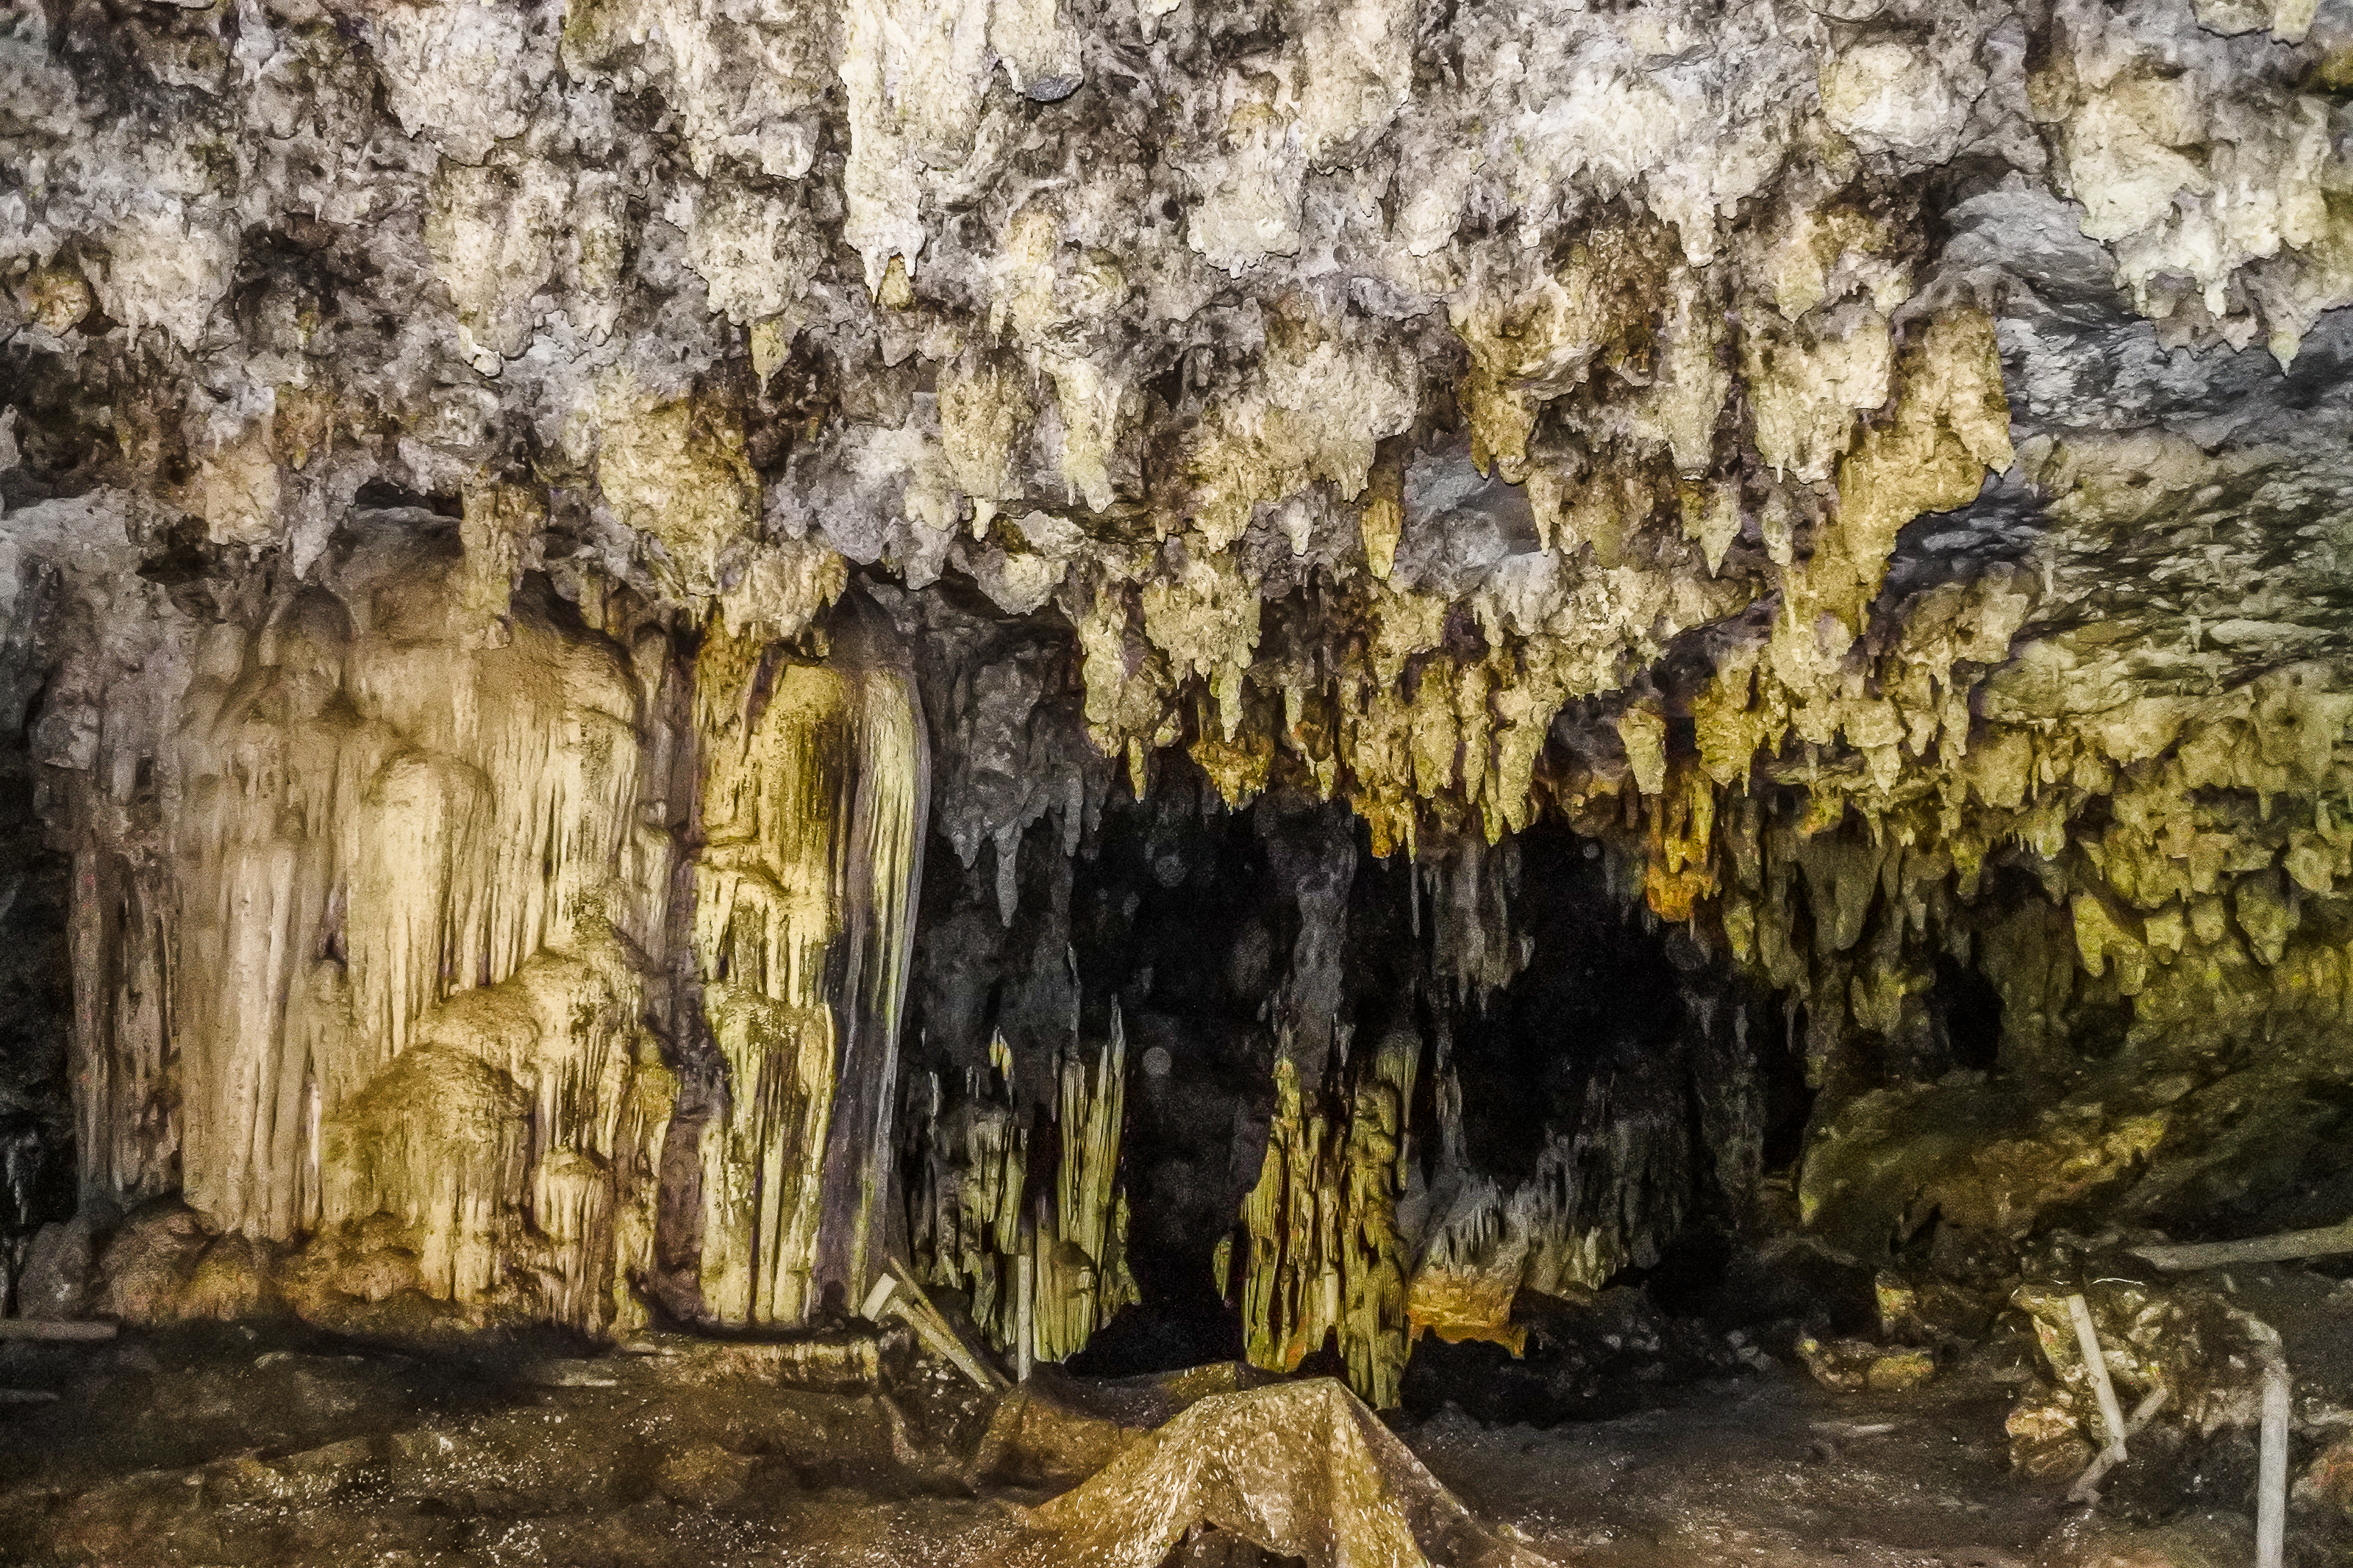
lod, tourism, geology, inside, scenic, sun, interior, lot, rock, amazing, beautiful, mountain, limestone, tham, walking, thailand, dark, pai, cave, famous, green, natural, nature, asia, stalagmite, people, water, lifestyle, stone, adventure, mae hong son, outdoor, attraction, light, underground, background, person, stalactite, backpack, fish, sunset, silhouette, river, travel, landscape, speleothem, formation, Soda straw, hacienda, coastal and oceanic landforms, lava tube